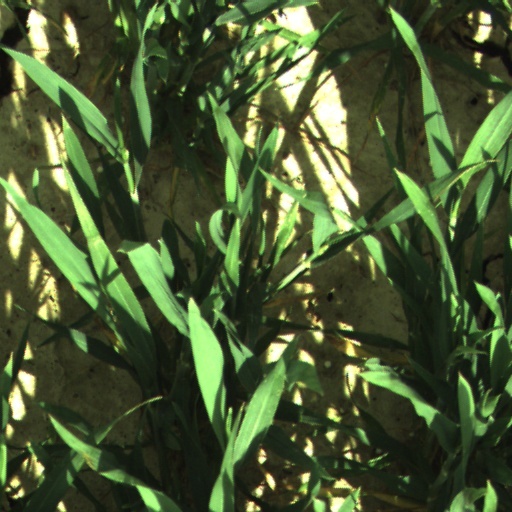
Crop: wheat